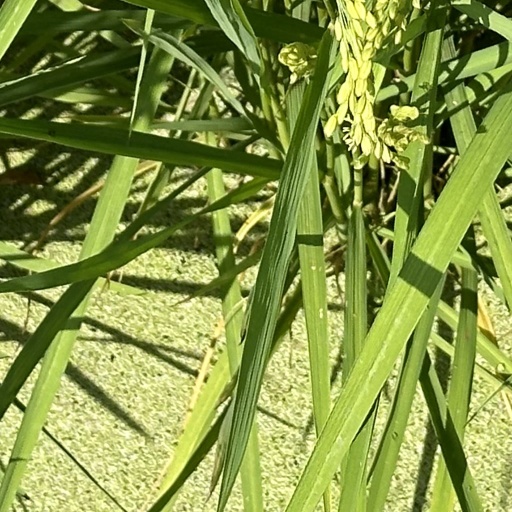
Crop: rice